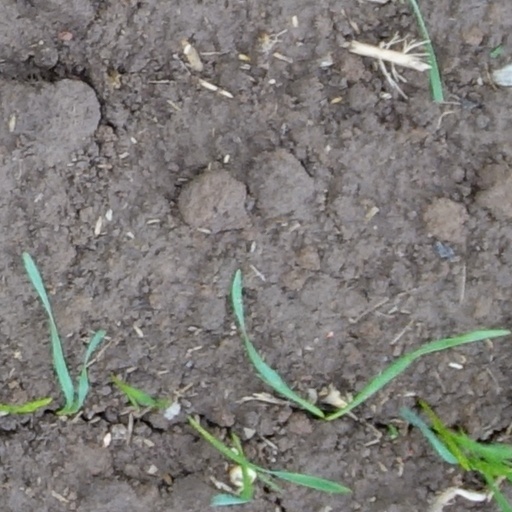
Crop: wheat